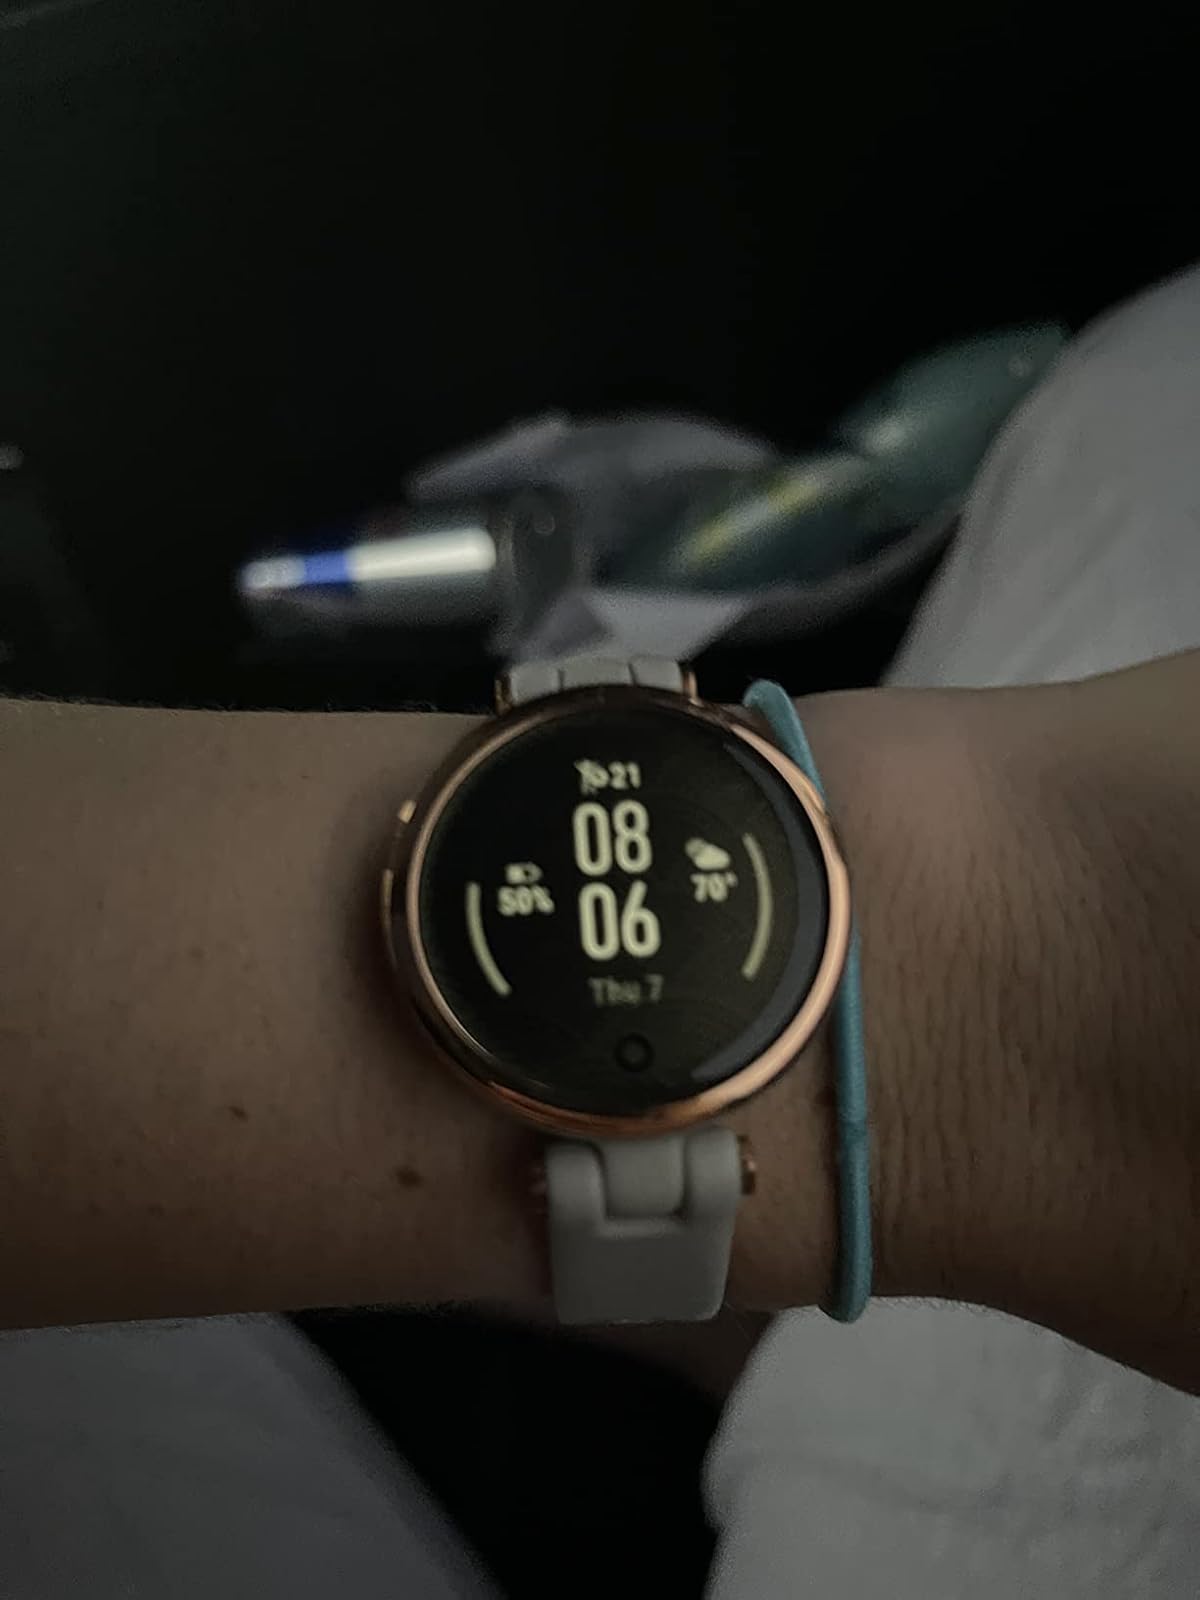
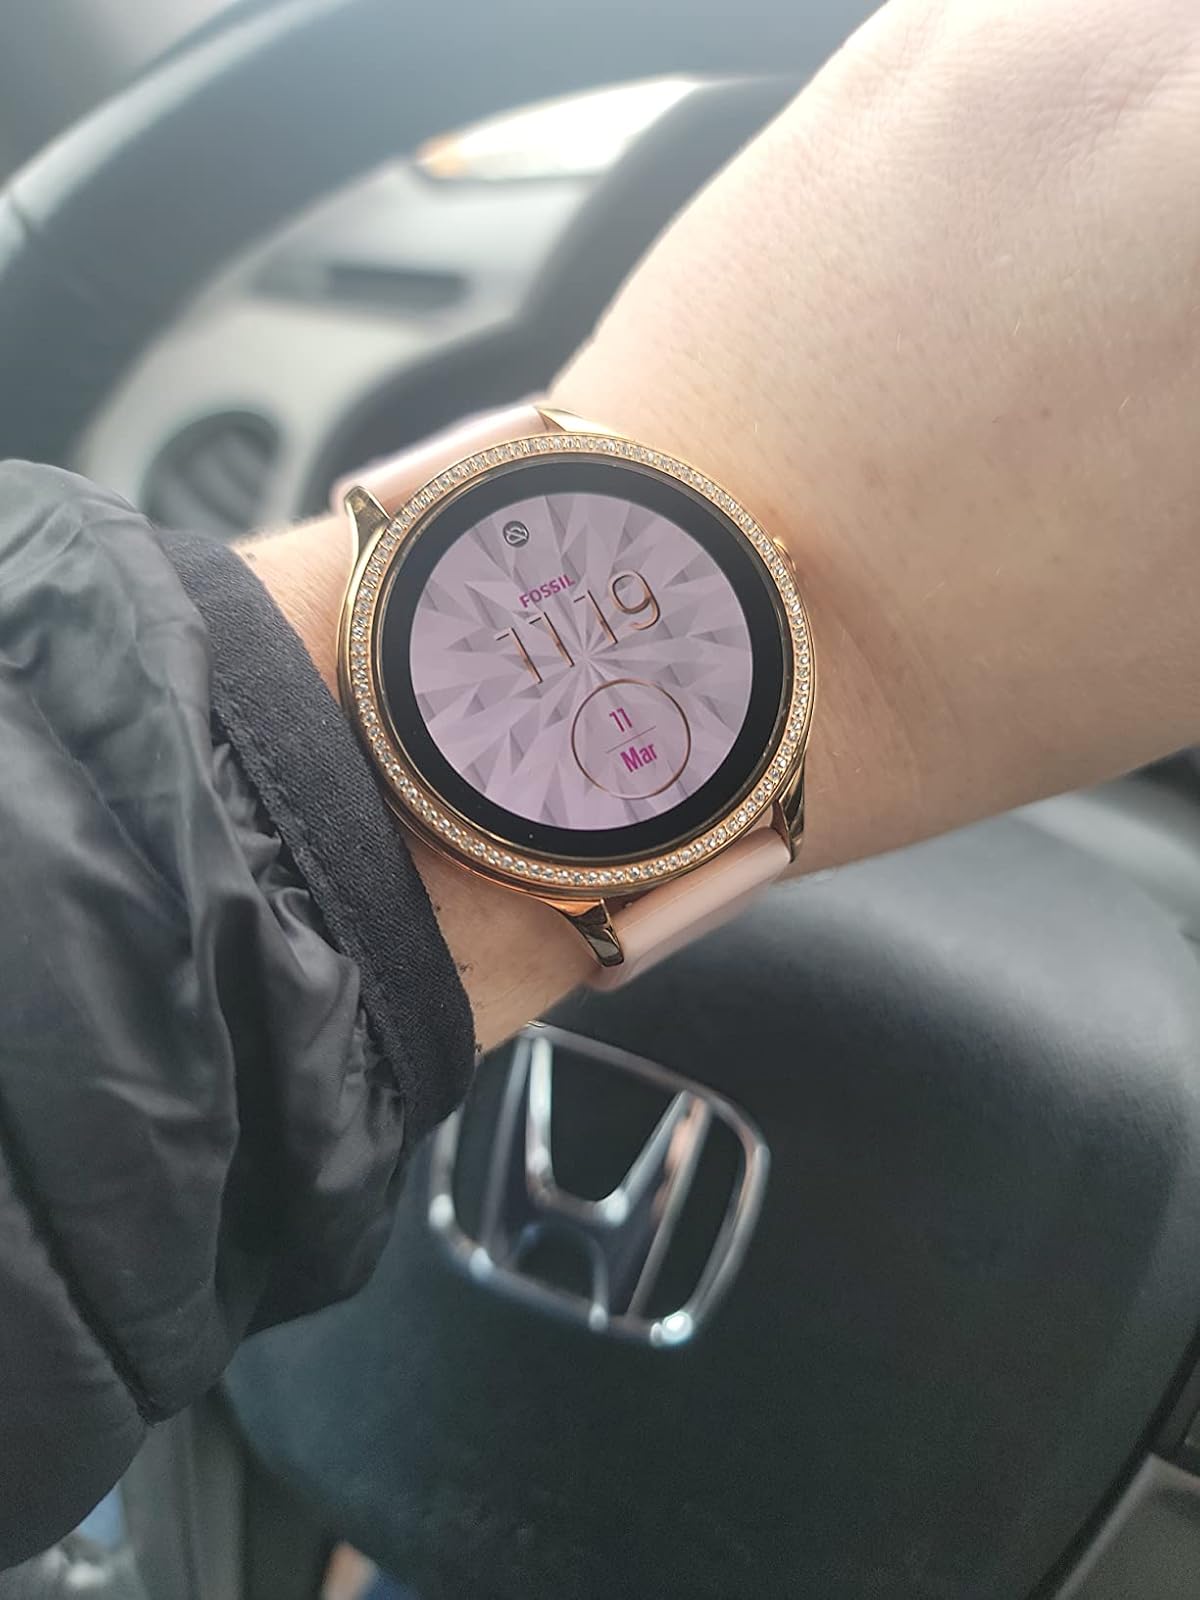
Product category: smartwatch
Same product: no